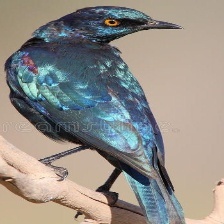
Species: CAPE GLOSSY STARLING
Scientific name: LAMPROTORNIS NITENS